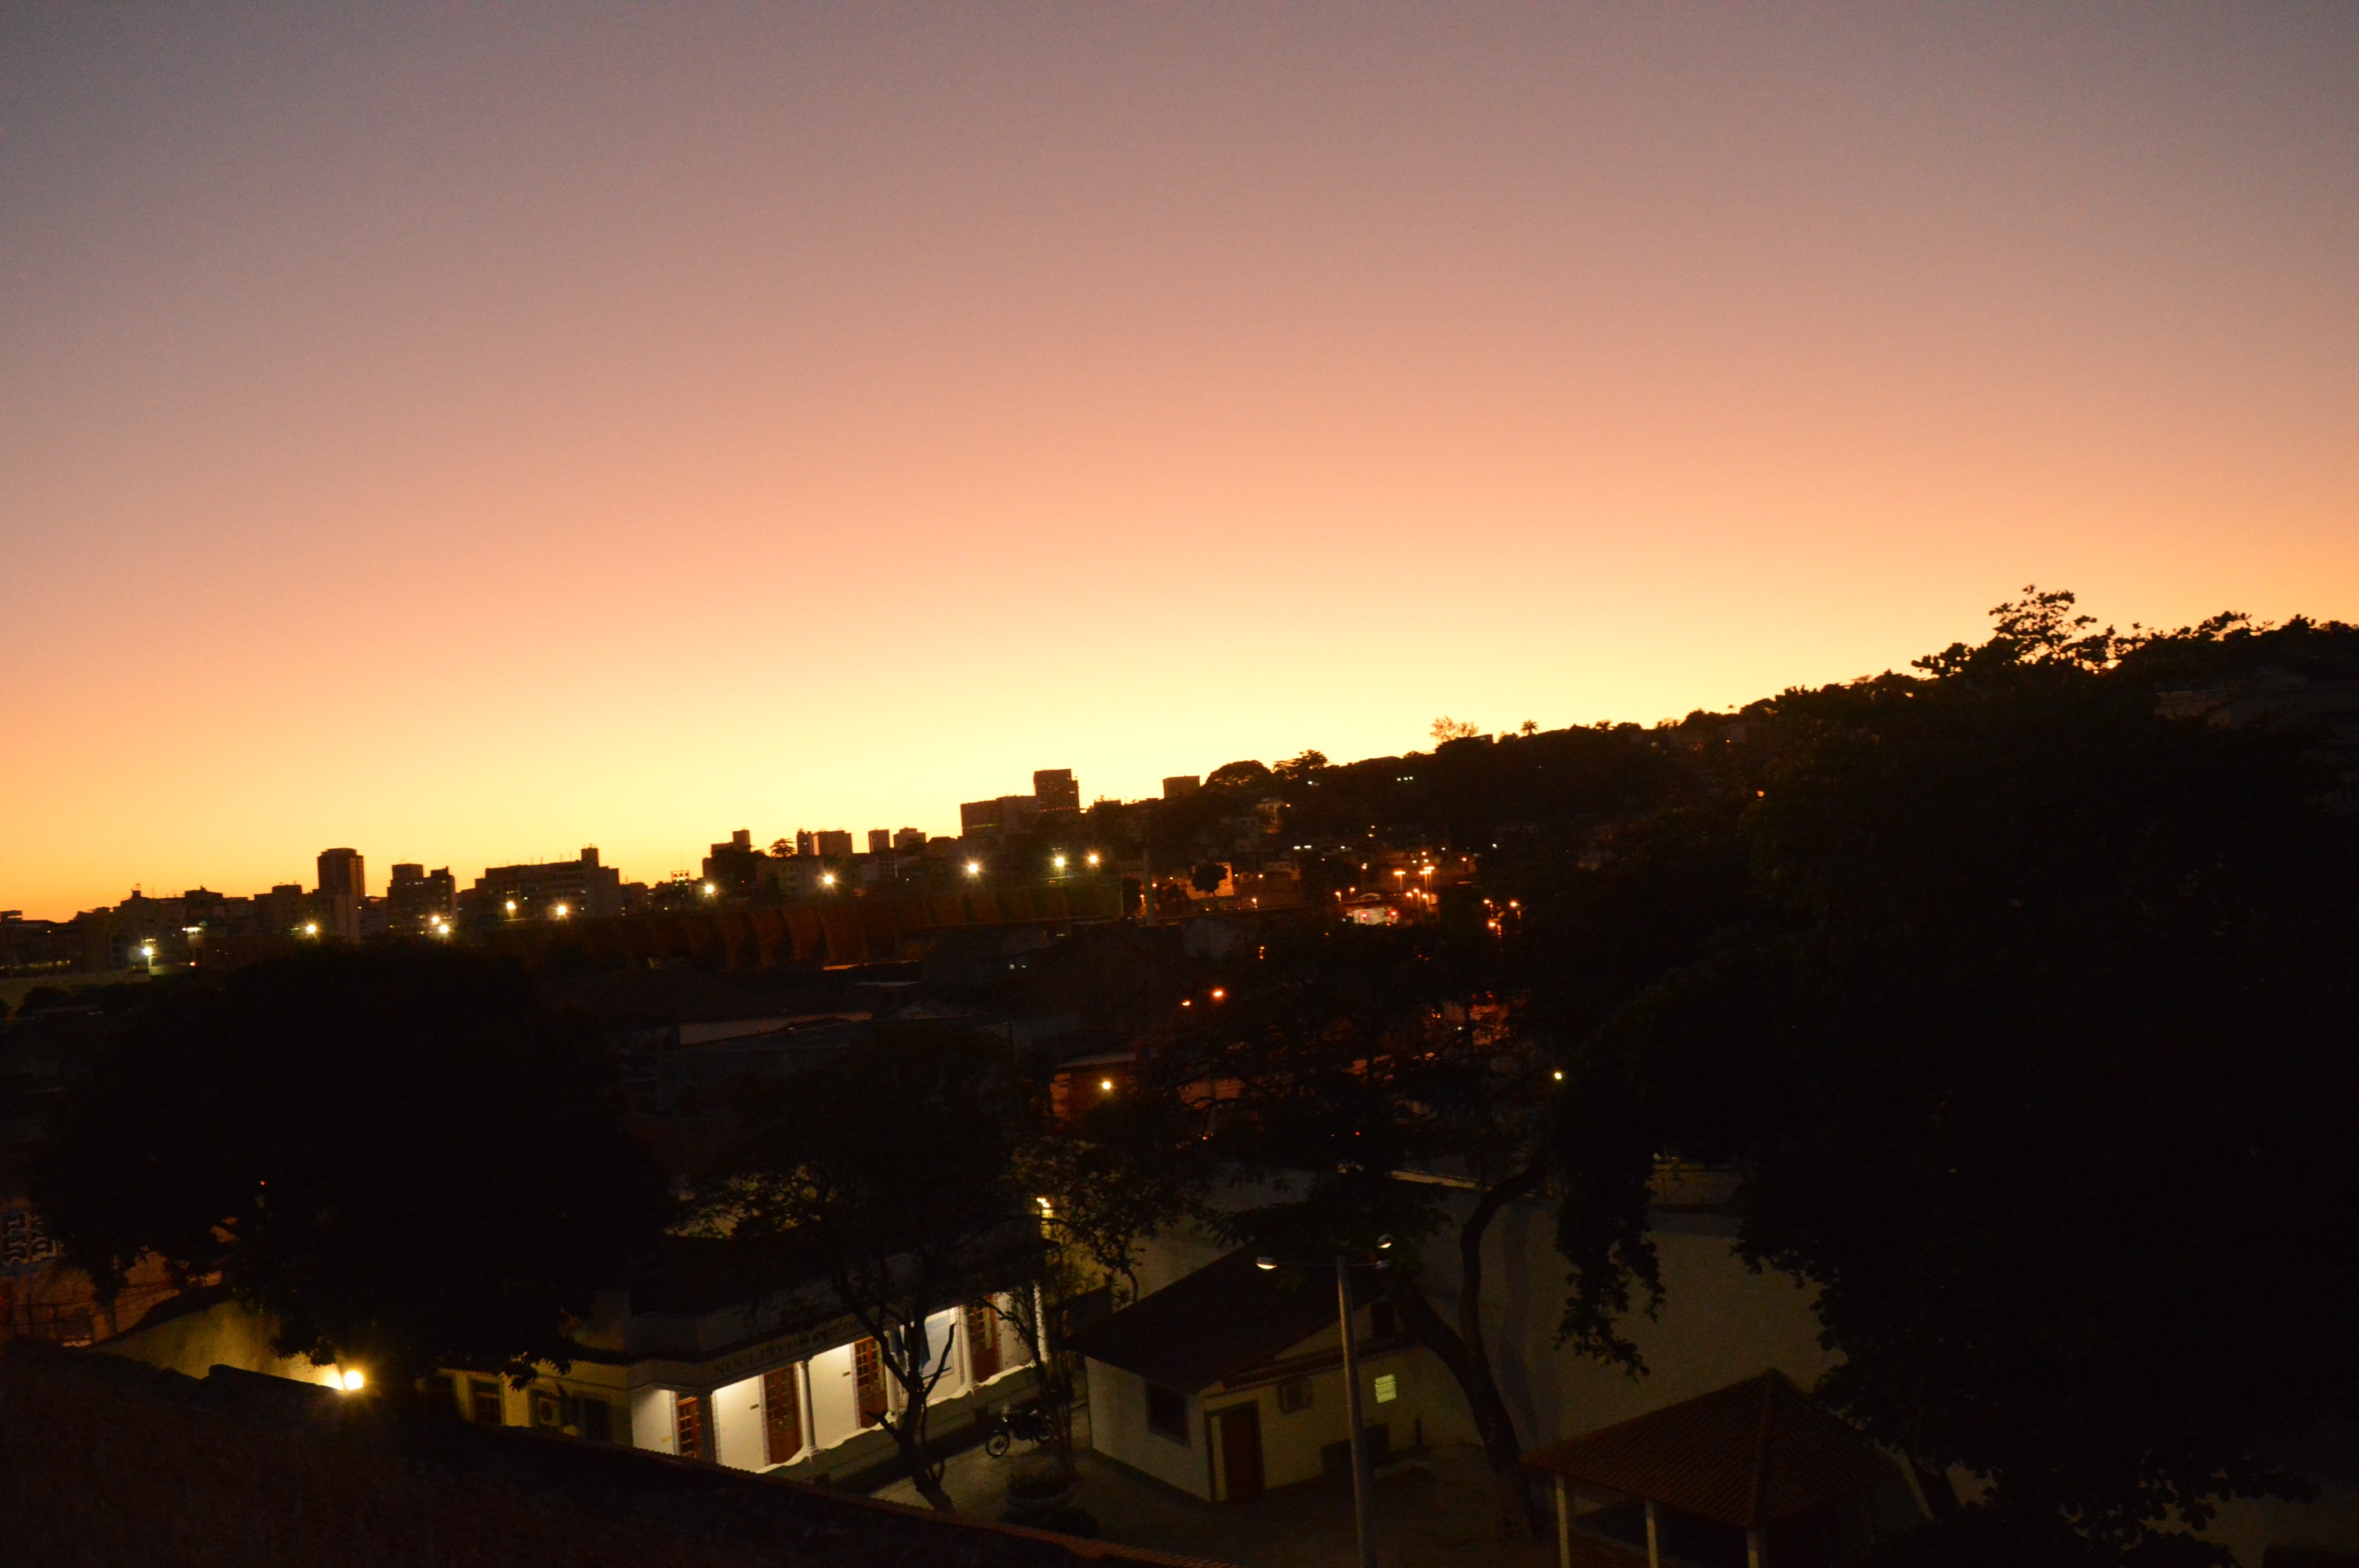
sky, sun, sunrise, sunset, night, morning, dawn, city, cityscape, dusk, evening, breakfast, rio de janeiro, center, roofs, afterglow, dawns